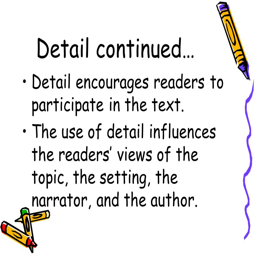
detail continued ... detail encourages readers to participate in the text .